James Reavis

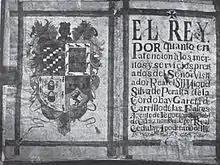
Cover of royal (decree) initially establishing the Peralta grant

Willing reached Prescott in 1867 to record the transaction. He was short of funds at the time of his arrival, so offered to sell a half interest in the claim to the local stable owner, James D. Monihon. Willing suggested that the two of them could reap a sizable profit by selling nearby mines back to their owners. Monihon was incensed by the offer, and the local townsfolk were soon unfriendly to Willing. Fearing for his safety, Willing quickly settled his bills and left the next morning with a government surveying team destined for Santa Fe.